John Harington, 2nd Baron Harington

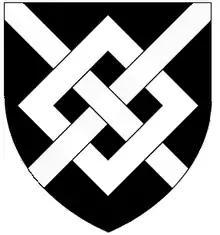
Arms of Harington: "Sable, a fret argent"; Crest: "A lion's head erased or collared gules"

John Harington, 2nd Baron Harington (1328–1363) of Aldingham in Furness, Cumbria, was an English peer, who inherited the title Baron Harington in 1347 on the death of his grandfather John Harington, 1st Baron Harington (1281–1347).